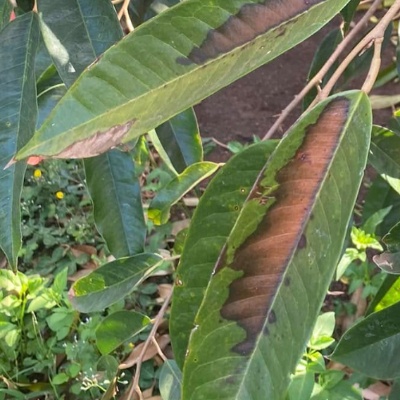
Label: Leaf_Rhizoctonia